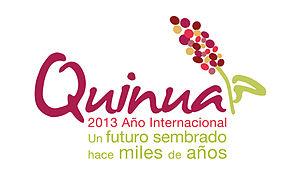
Les cultures sous-utilisées, ou cultures marginalisées, sont également qualifiées de cultures négligées, orphelines, abandonnées, perdues, locales, mineures, traditionnelles, alternatives, de niche ou sous-développées. Ces espèces de plantes domestiquées ont parfois été utilisées pendant des siècles, voire des millénaires, pour leurs propriétés alimentaires, fourragères, oléagineuses, textiles ou médicinales, mais leur importance a diminué avec le temps en raison de contraintes particulières en matière d'approvisionnement et d'utilisation. Ces dernières peuvent être, entre autres, une durée de conservation médiocre, une valeur nutritionnelle non reconnue, une sensibilisation insuffisante des consommateurs ou une mauvaise réputation. Certaines cultures ont été tellement négligées que l'érosion génétique de leurs pools géniques est devenue si grave qu'elles sont souvent considérées comme des cultures perdues.